Knull

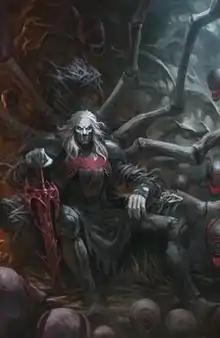
Knull, as featured on a variant cover from "Venom" (Vol. 4) #5 (August 22, 2018)Art by Skan Srisuwan.

Knull is a supervillain appearing in American comic books published by Marvel Comics, commonly in association with Venom and Carnage. He was later retroactively established as an unseen enemy of Thor and the Silver Surfer, as he was behind Gorr the God Butcher's mission to hunt down and kill various deities, in addition to having come into conflict with the Silver Surfer via a temporal black hole through time. The character is depicted as an evil deity who created the weapon known as All-Black the Necrosword and the alien races known as the Klyntar/Symbiotes and Exolons, reigning over them as the King in Black. The character would go on to play a more important role in the Marvel Universe, in particular over the event series of the same name.